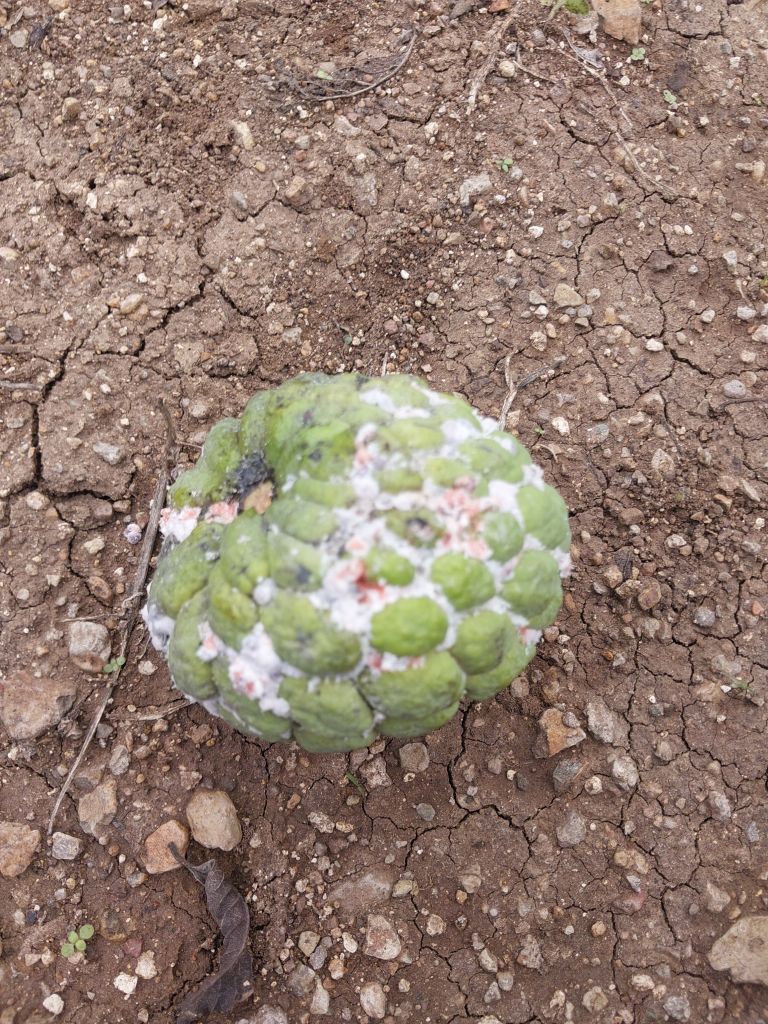
Disease label: Mealy Bug